Okruhas of the Ukrainian Soviet Socialist Republic

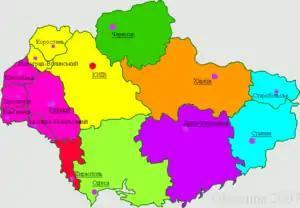
First oblasts of Ukraine at the end of 1932 including recently created Donetsk and Chernihiv oblasts.

On August 5, 1930, the "News of Central Executive Committee of Ukraine" reported that on August 3, 1930, there was a session of the Central Executive Committee of Ukraine Presidium chaired by Grigory Petrovsky where a report by Mykola Vasylenko on the liquidation of the system of okruhas was discussed. In the adopted resolution, the Presidium of the Central Executive Committee of Ukraine generally approved and endorsed the submitted projects from the government commission.